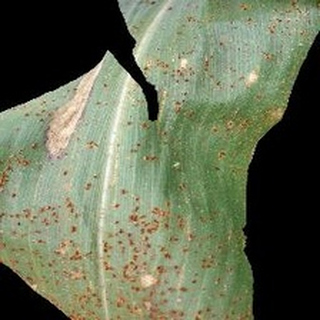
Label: corn_common_rust